Film perforations

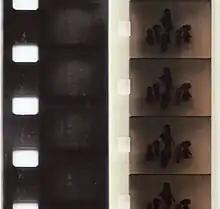
Perforations on Standard (left) and Super (right) 8 mm film

Film perforations, also known as perfs and sprocket holes, are the holes placed in the film stock during manufacturing and used for transporting (by sprockets and claws) and steadying (by pin registration) the film. Films may have different types of perforations depending on film gauge, film format, and intended usage. Perforations are also used as a standard measuring reference within certain camera systems to refer to the size of the frame.